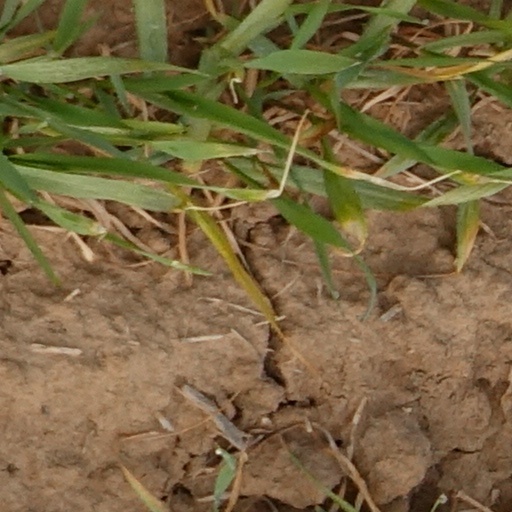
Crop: wheat